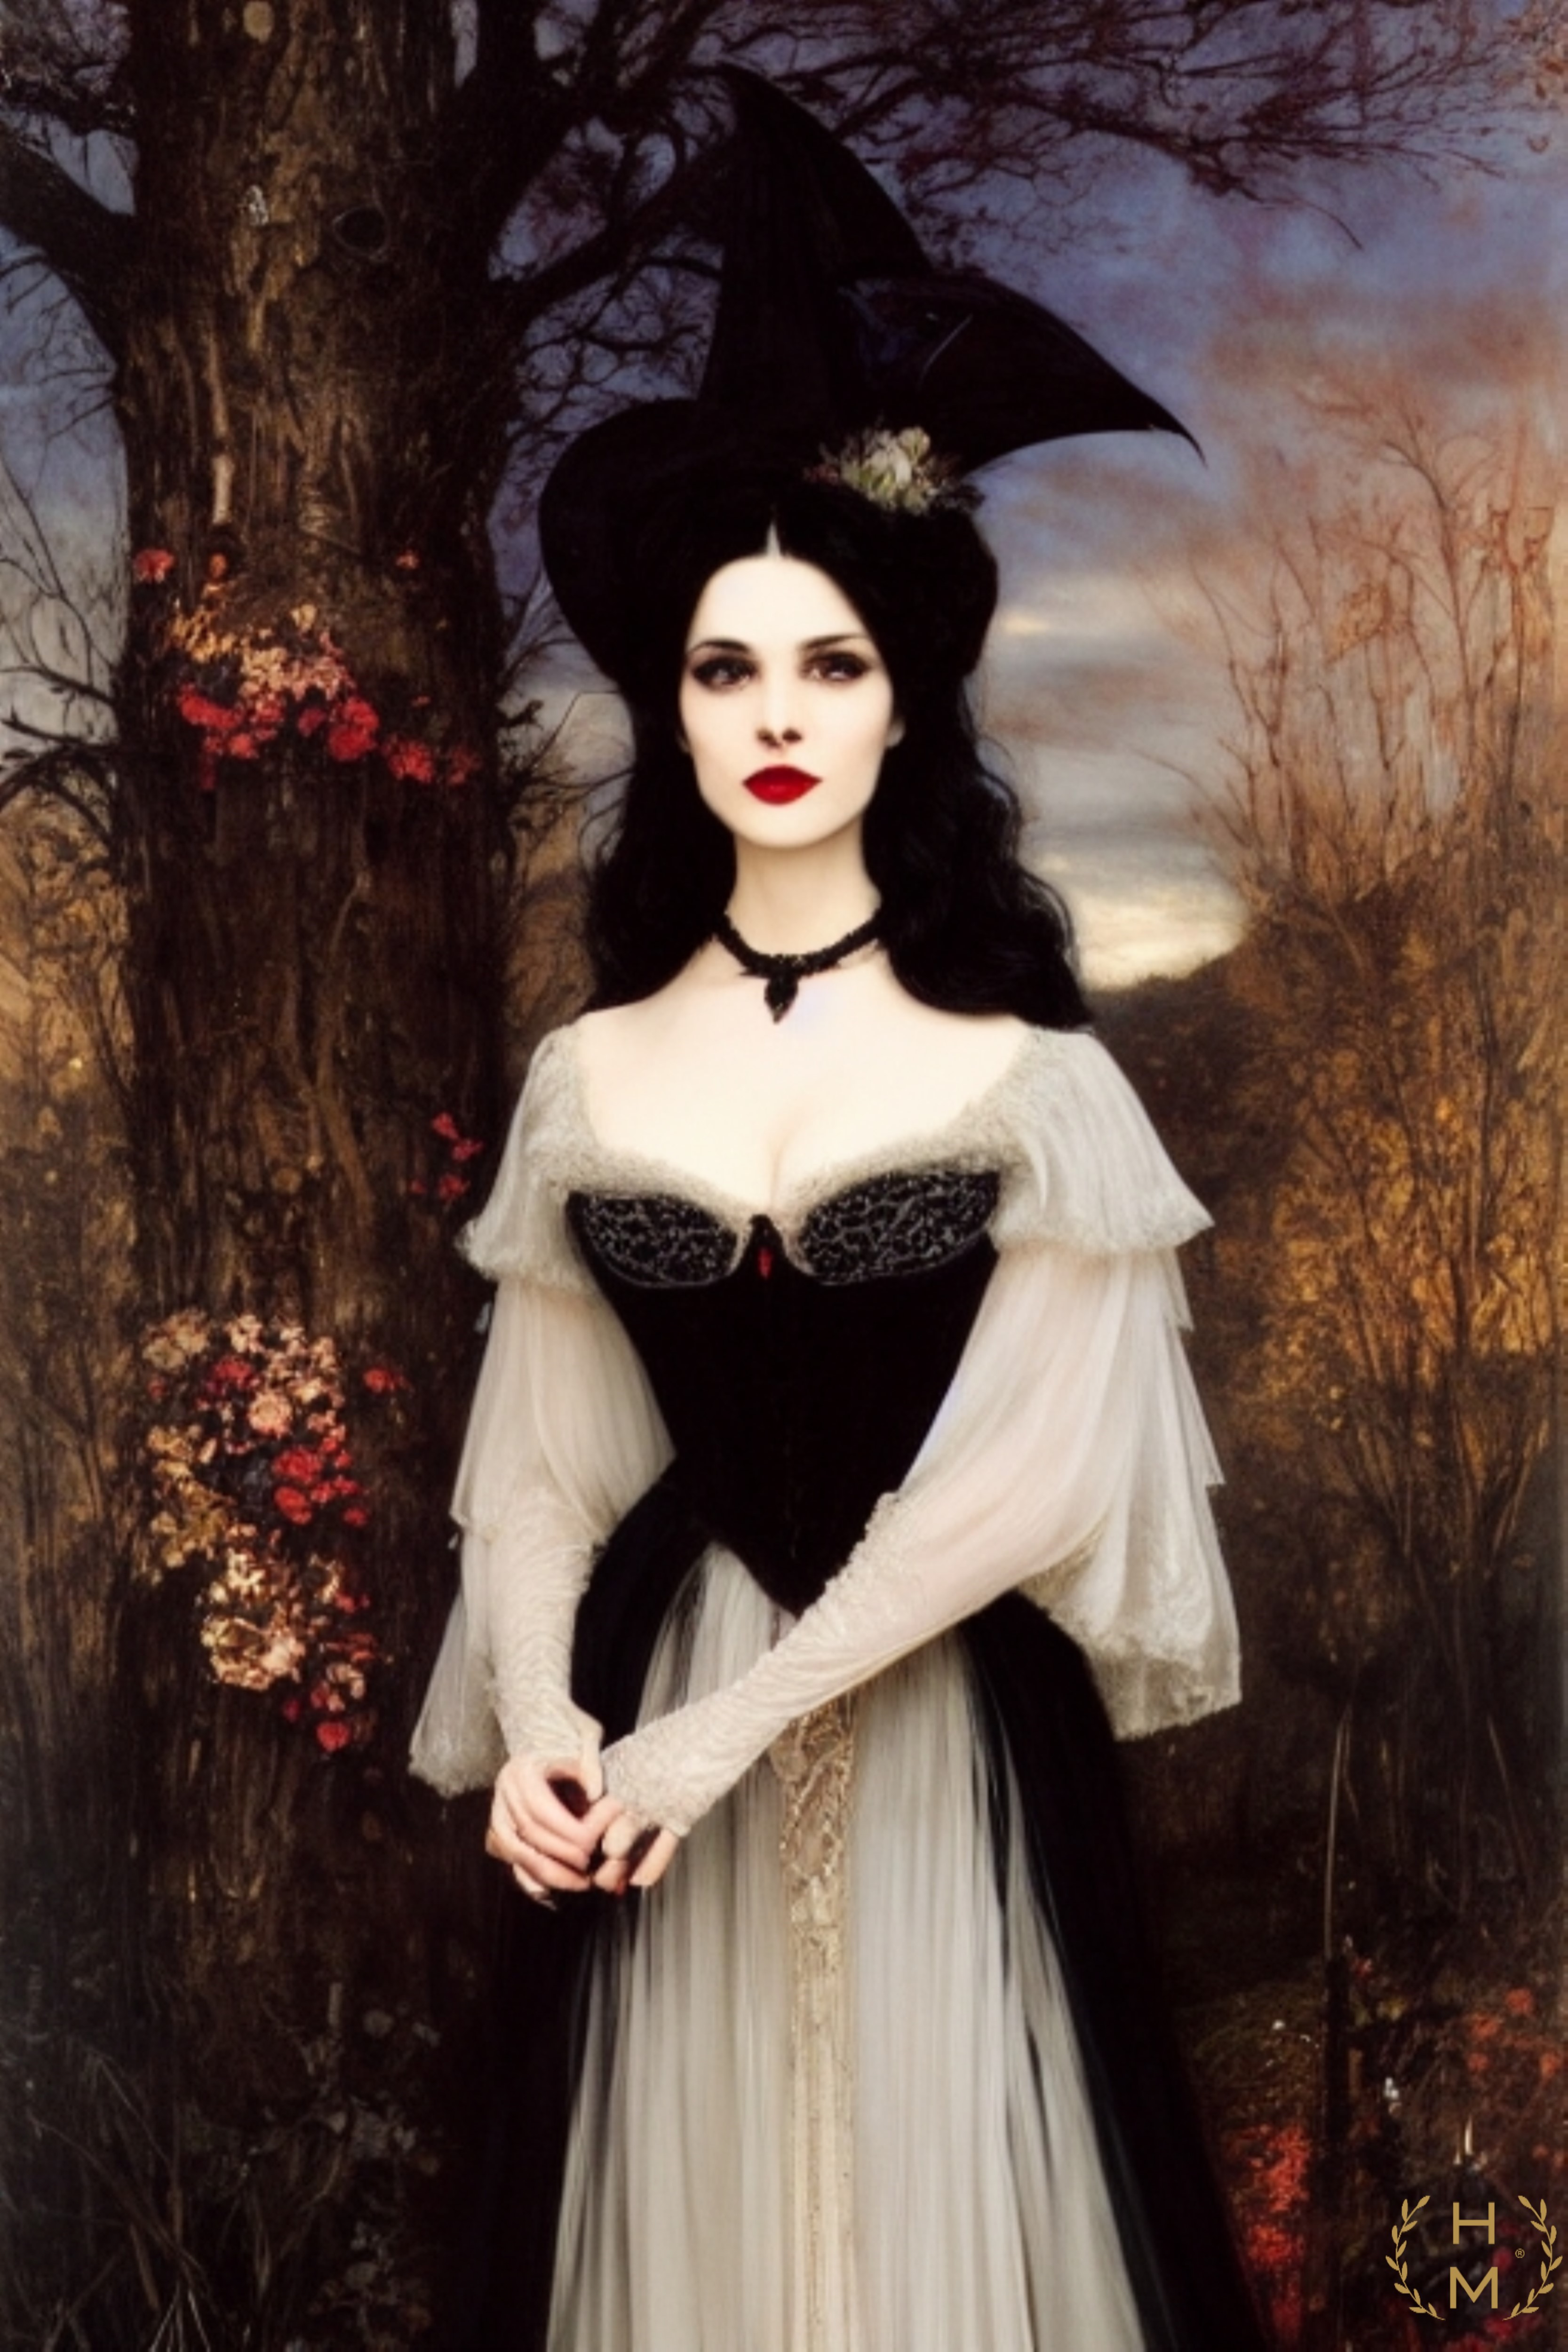
painting, art, artist, artwork, drawing, contemporary art, photography, illustration, paint, love, design, sketch, fine art, abstract art, creative, abstract, acrylic painting, nature, watercolor, art gallery, oil painting, gallery, modern art, abstract painting, digital art, contemporary painting, art collector, style, girl, woman, fashion, mort, head, eye, plant, dress, flash photography, tree, fawn, makeover, fashion design, gown, toy, formal wear, beauty, long hair, waist, doll, vintage clothing, fashion model, embellishment, cg artwork, Victorian fashion, headpiece, forest, costume design, costume, haute couture, day dress, fur, brown hair, jewellery, cocktail dress, pattern, fictional character, bridal party dress, fashion accessory, woodland, portrait photography, Gothic fashion, photo shoot, retro style, hair accessory, portrait, darkness, tradition